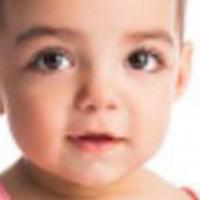
Age group: age 01-10